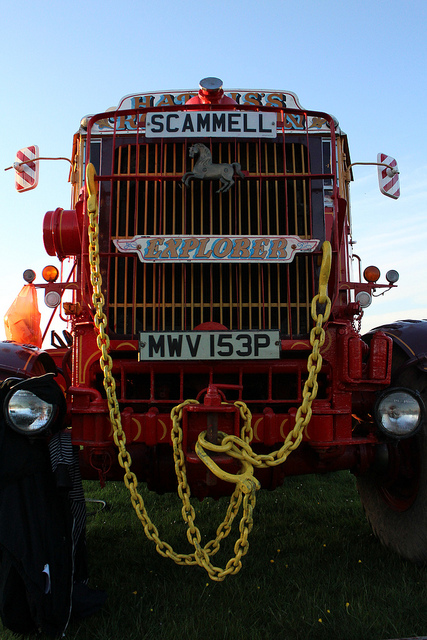
A truck is adorned with a yellow chain.